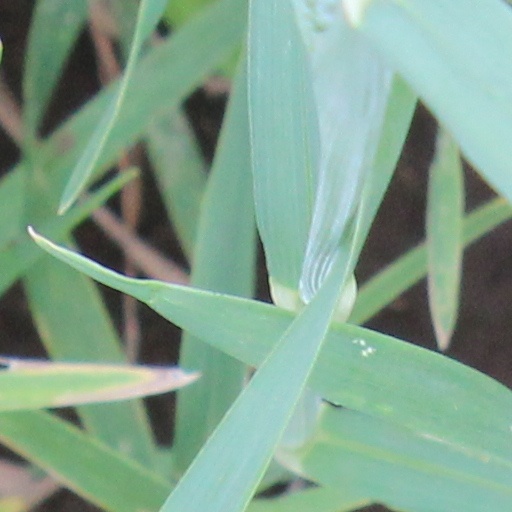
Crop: wheat